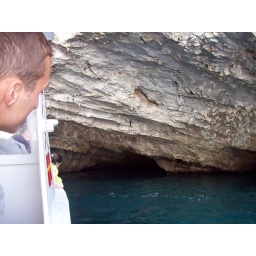
teddy leaning over to see the blue water